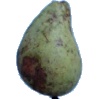
Label: pear_stone